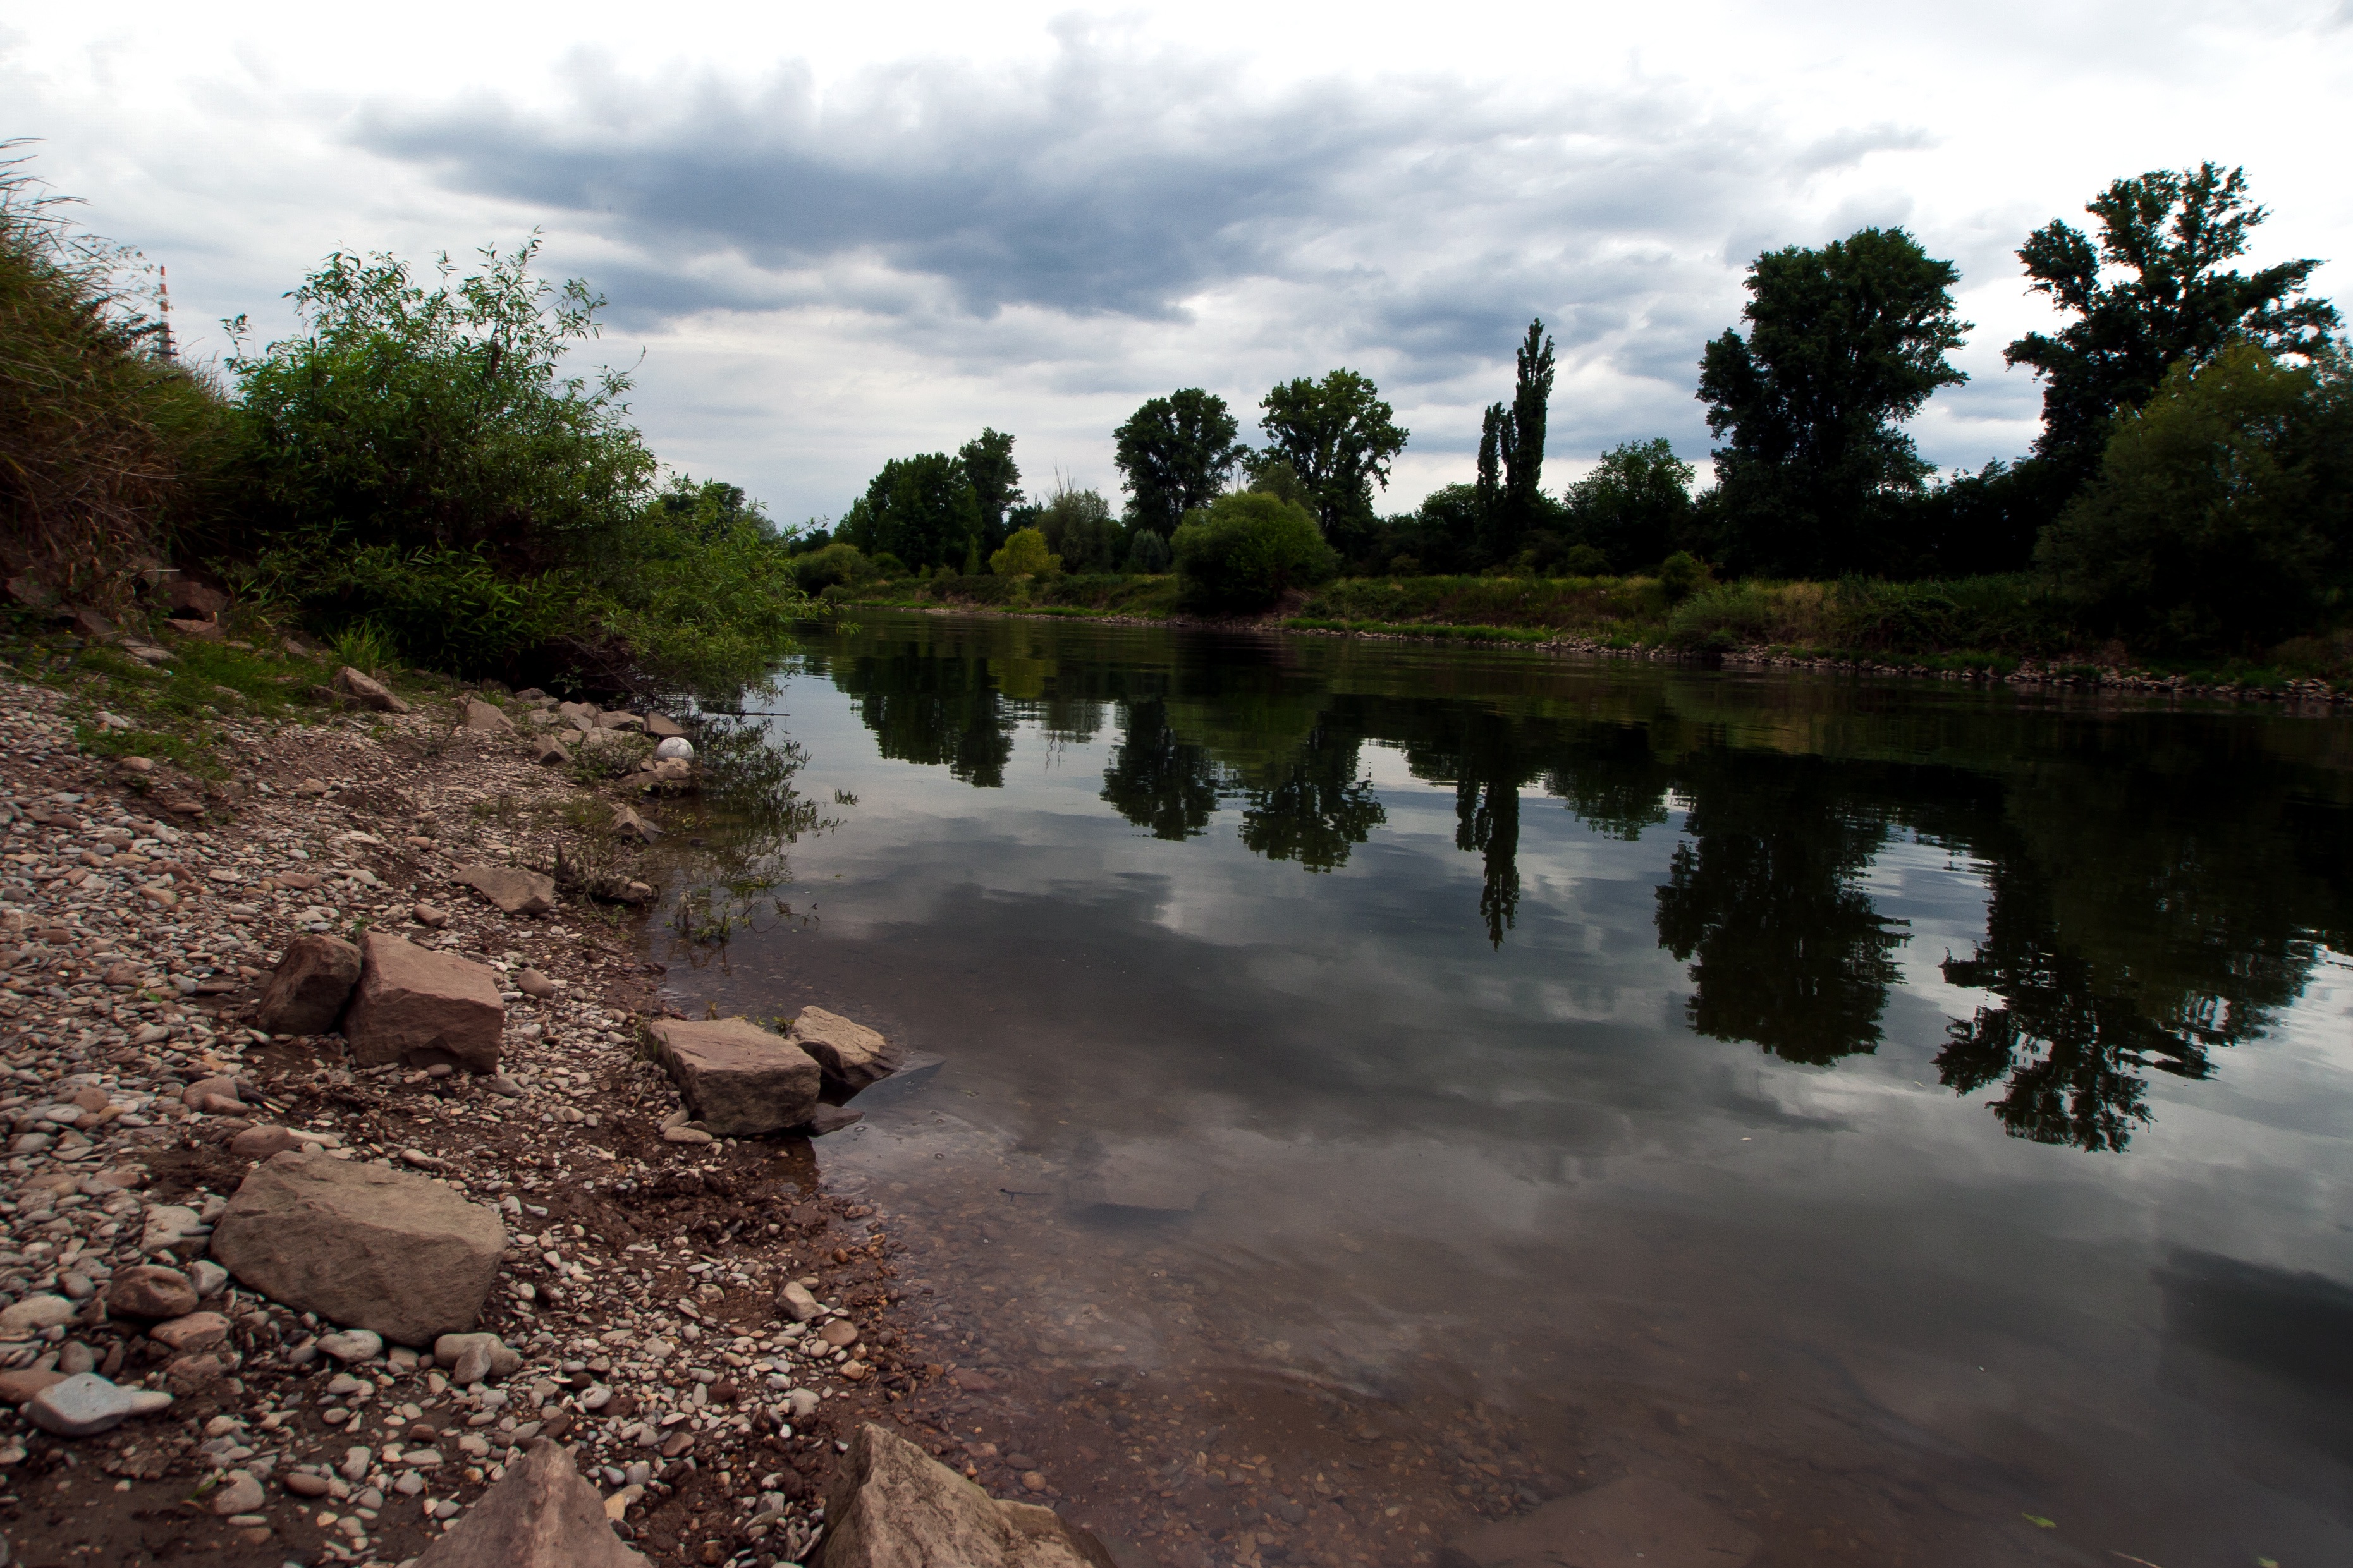
tree, water, lake, river, pond, stream, reflection, waterway, body of water, wetland, mannheim, neckar, water reflection